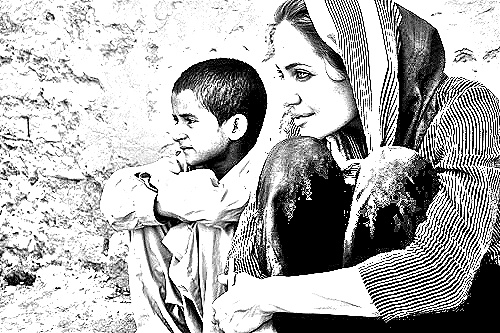
Portrait style: Sketch Portrait